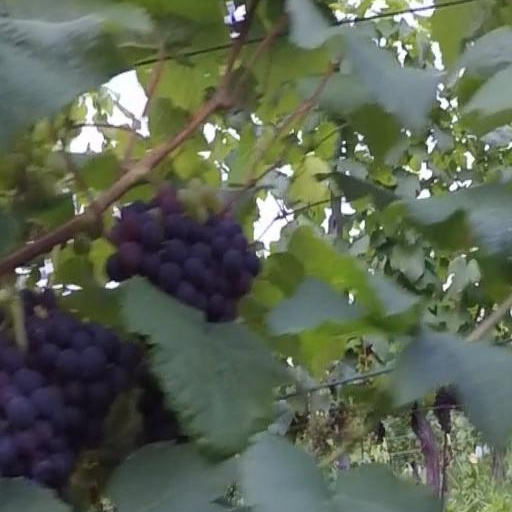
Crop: grape